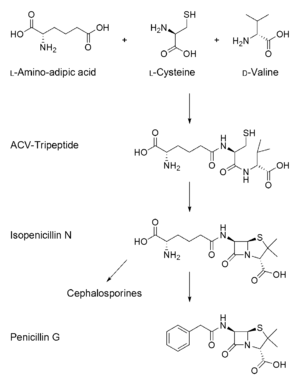
Β-lactamantibiotika / Biosyntese
Biosyntesen af β-lactamantibiotika.
β-lactamantibiotika er en gruppe antibiotika, der er karakteriseret ved at have en β-lactamring som deres aktive struktur. Gruppen omfatter penicilliner, cefalosporiner, carbapenemer og monobactamer.